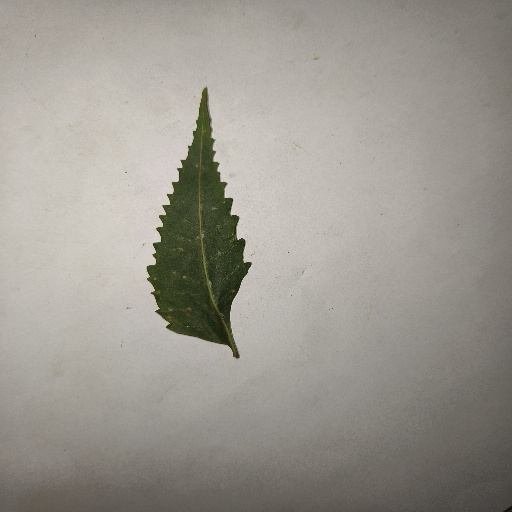
Species: Neem
Leaf condition: Healthy Leaf